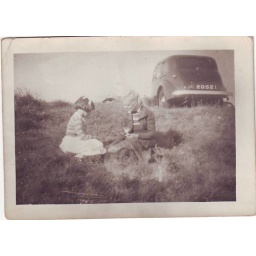
Every sunday picking flowers we loved. Not our car in background.